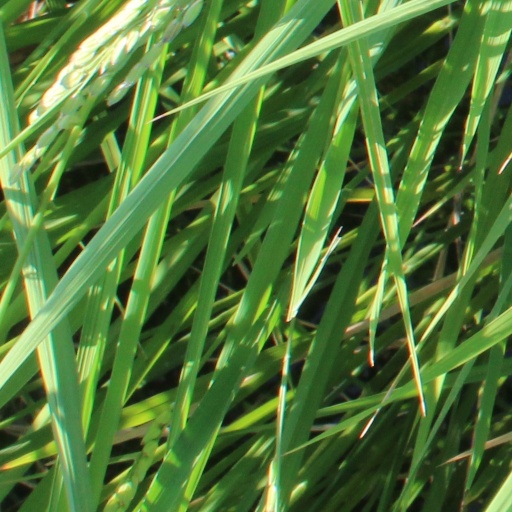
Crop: rice